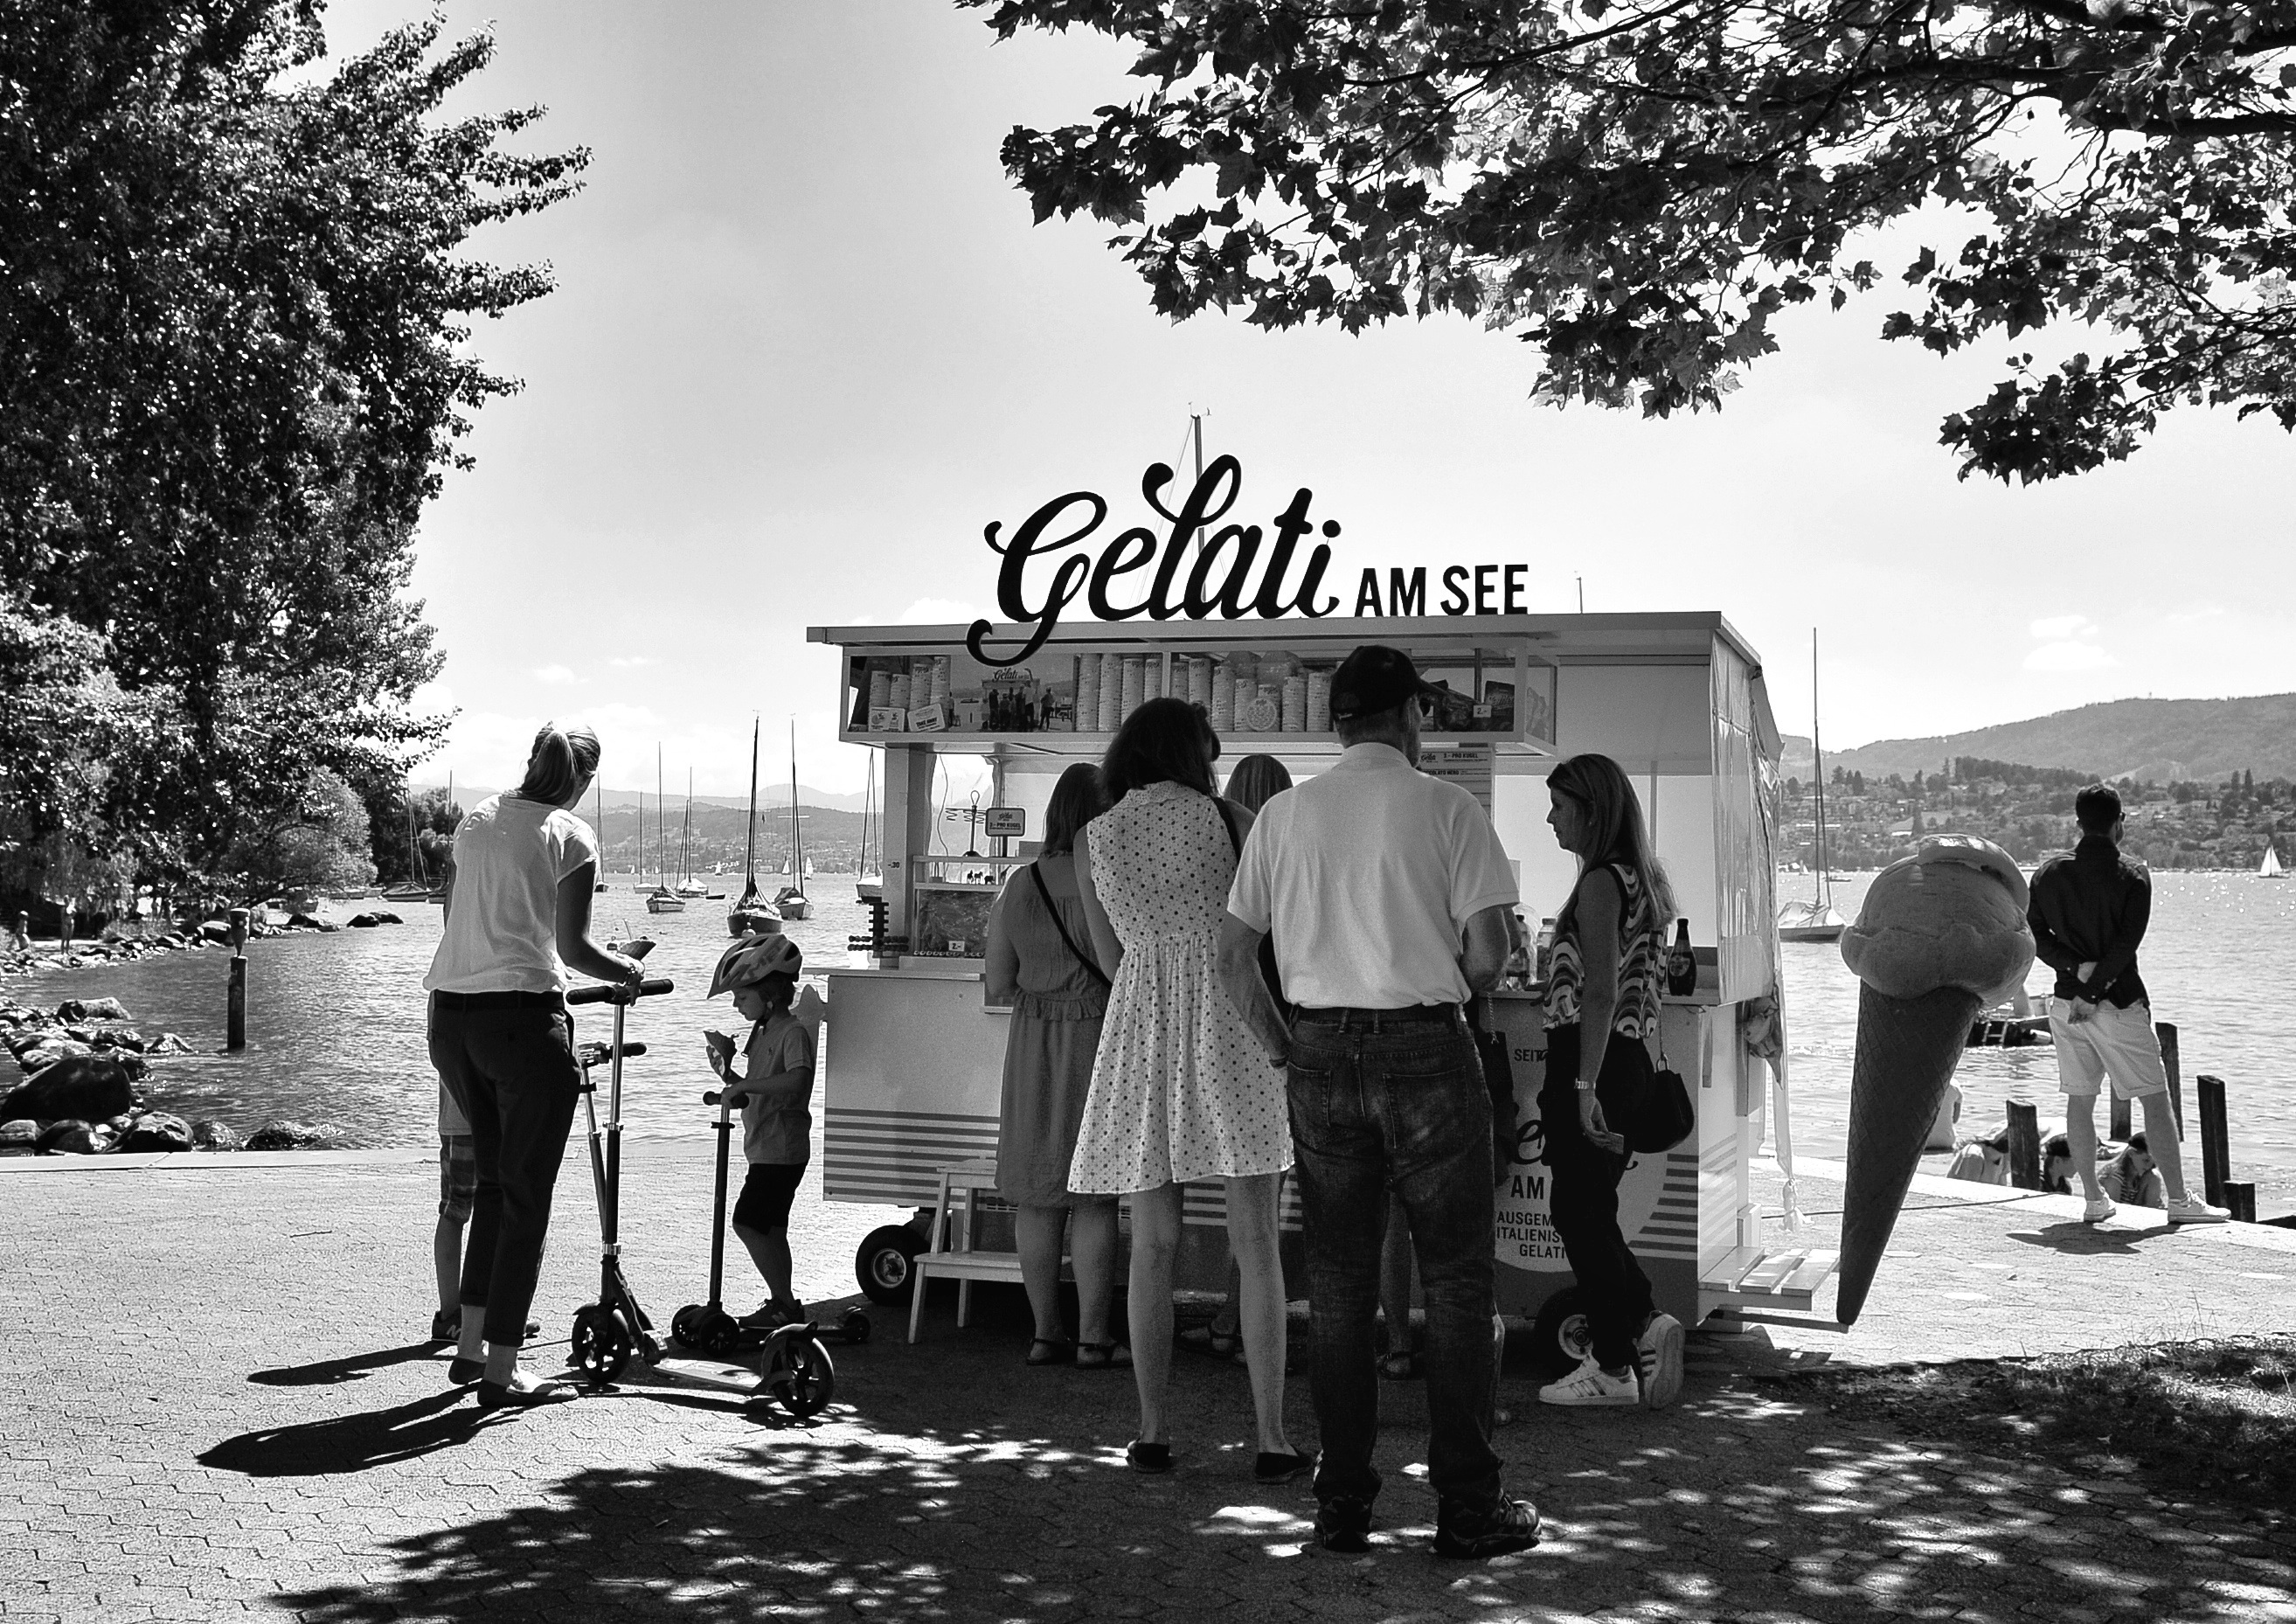
black and white, people, street, photography, city, urban, nikon, monochrome, flickr, bw, 2016, family, photograph, ch, schweiz, switzerland, see, sommer, sonne, zurich, blancoynegro, snapseed, schwarzundweiss, menschen, eis, speiseeis, gelati, spaziergang, streetpix, thomas8047, iamnikon, d300s, blackandwithe, stadtansichten, zrigrafien, hofmanntmecom, zrichstreets, 175528, stadtzrich, zrichsee, gelatiamsee, monochrome photography, social group